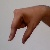
The image shows a hand gesture representing the letter 'Q' in Indian Sign Language.